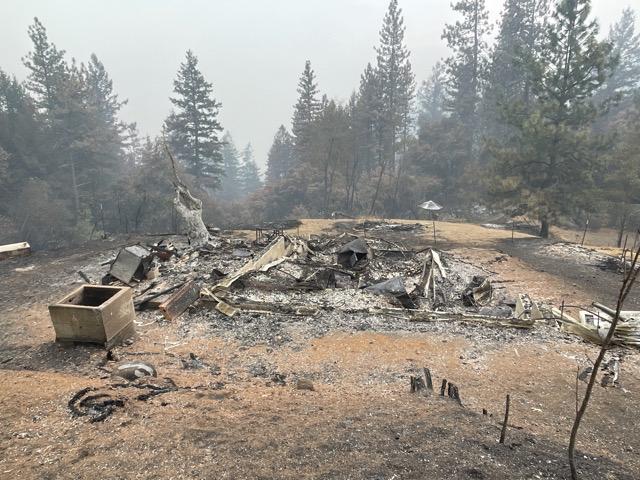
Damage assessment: destroyed